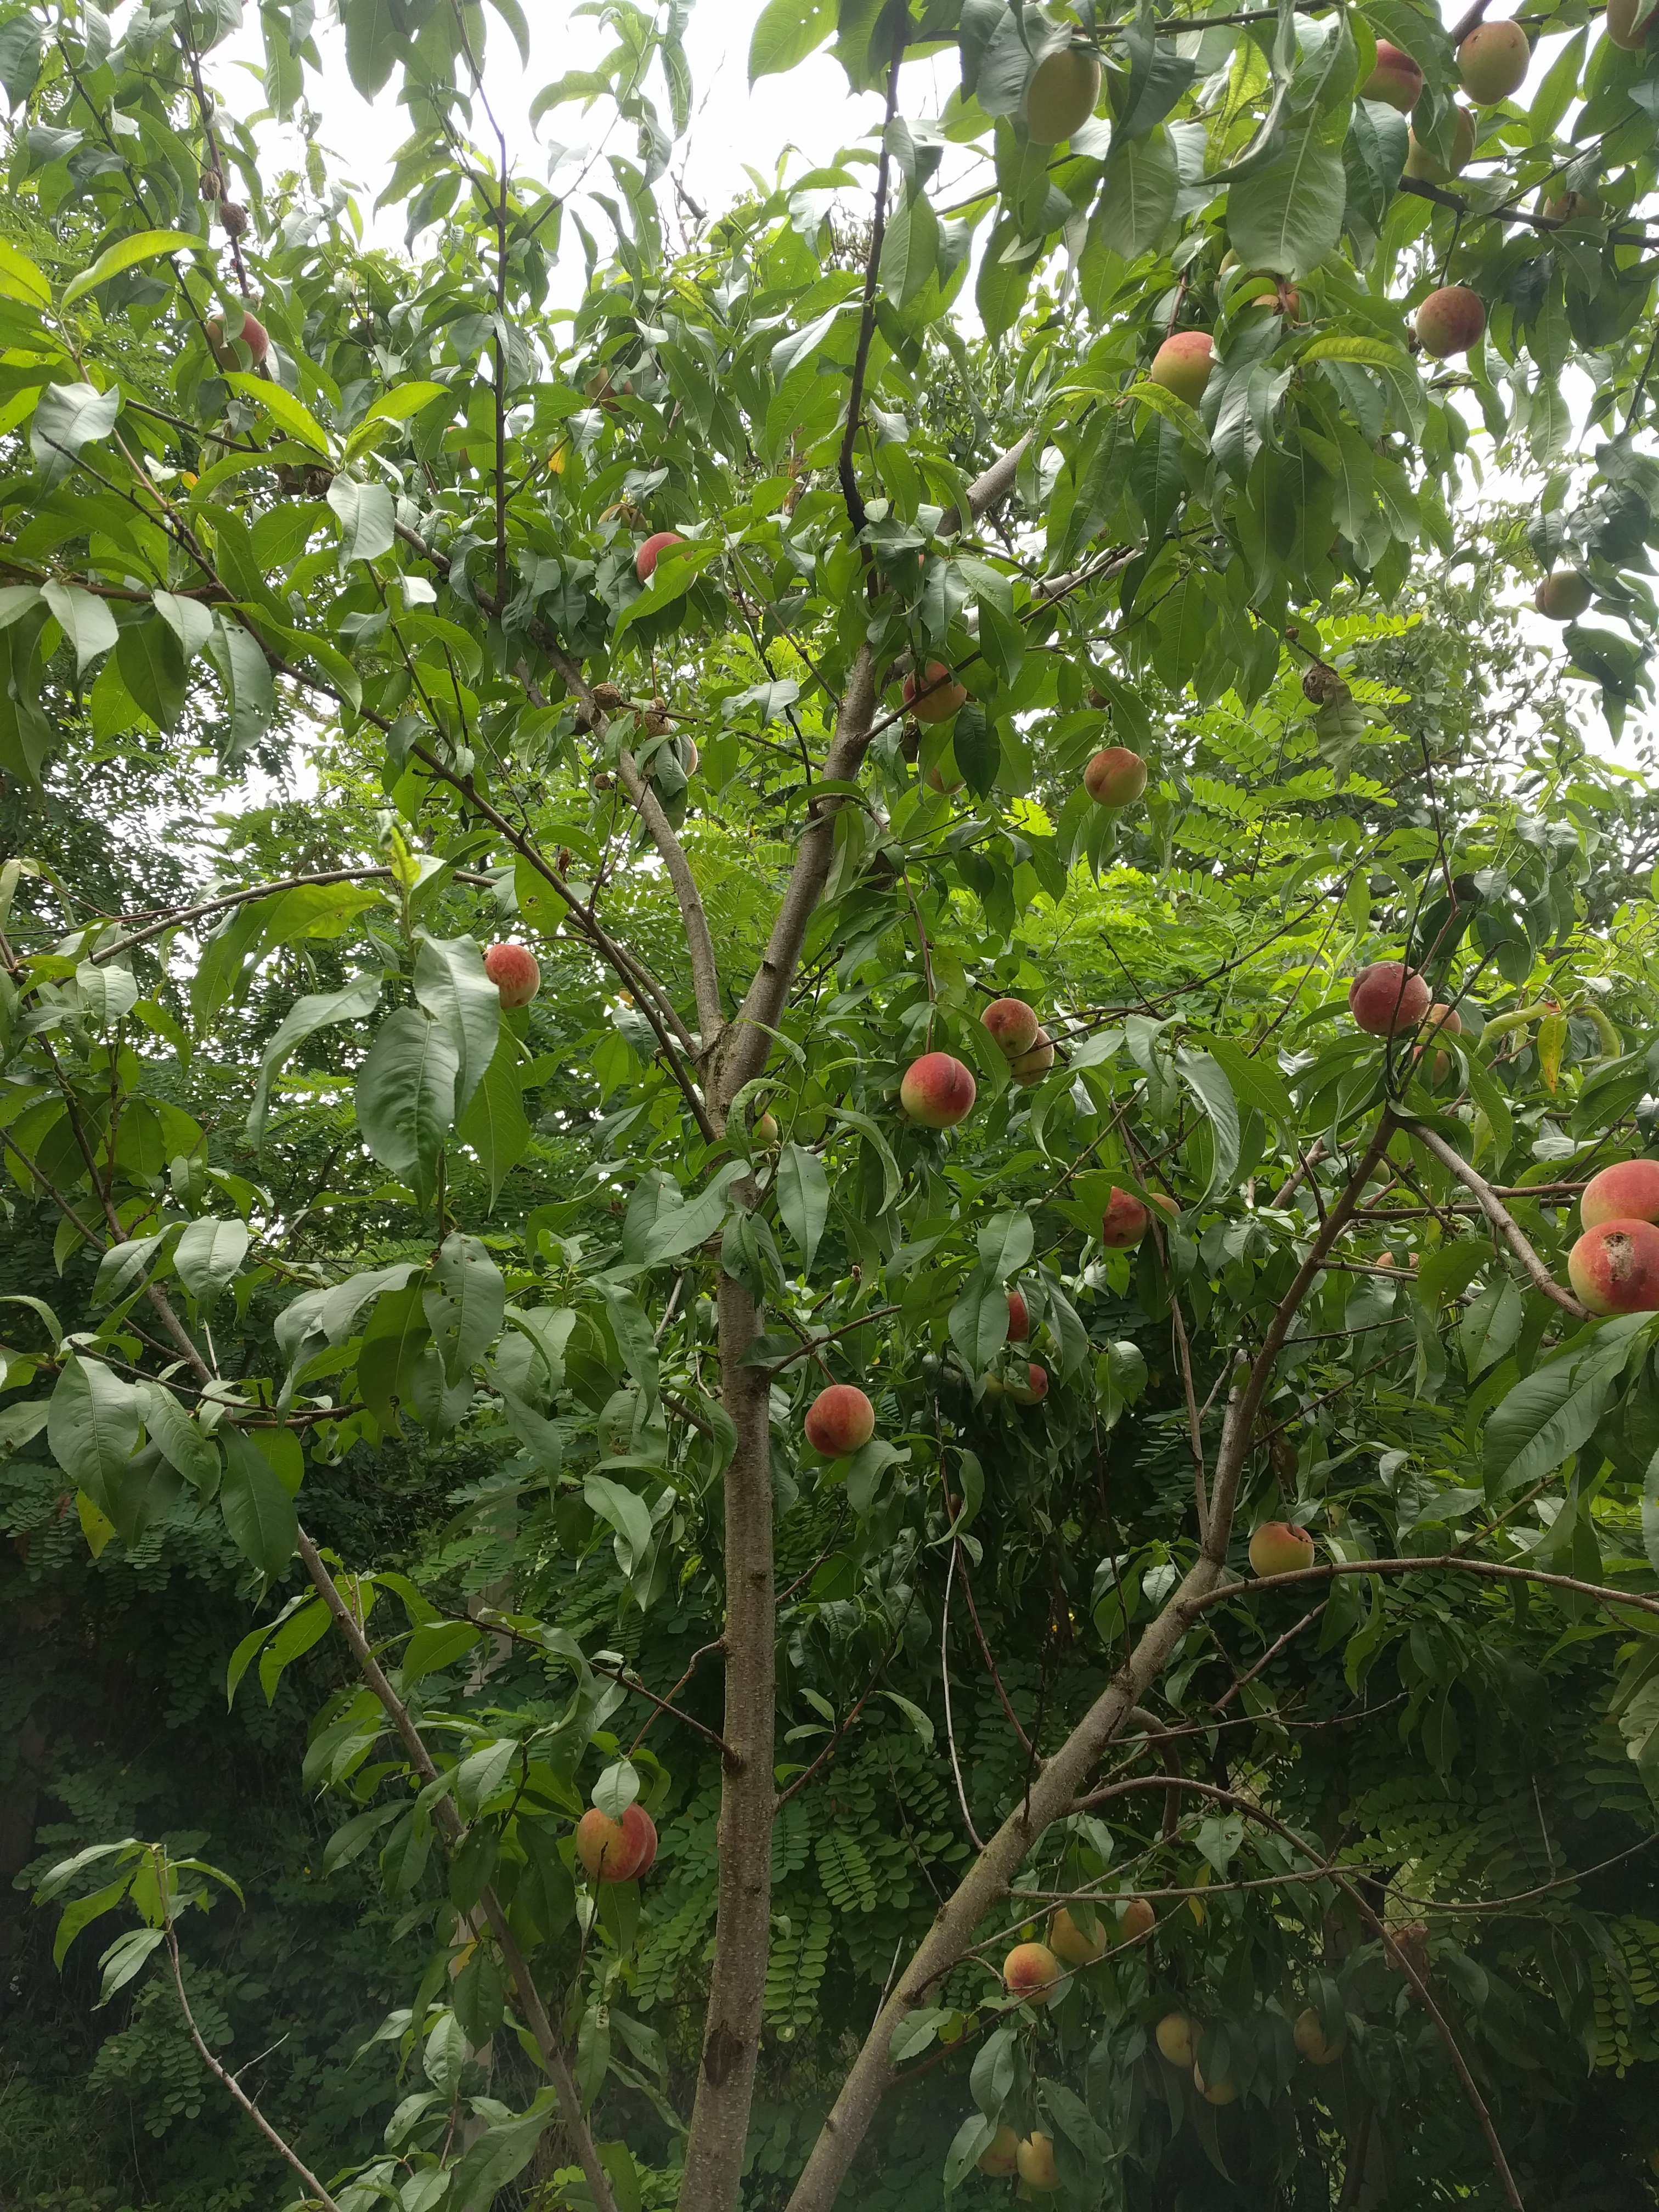
Label: generalcompost